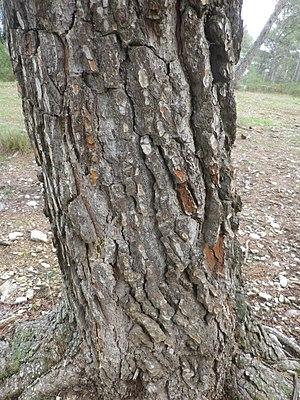
Ecorce d'un arbre en forêt
Le pin blanc de Provence ou pin d'Alep est un conifère de la famille des Pinacées. C'est le botaniste écossais Philip Miller qui lui donna abusivement ce nom scientifique, en 1768. En effet, c'est le Pinus brutia qui pousse principalement dans la région d'Alep. Sa répartition géographique est essentiellement autour des côtes méditerranéennes, et plus particulièrement en Afrique du Nord et en Espagne. Il est parfois appelé pin de Jérusalem.